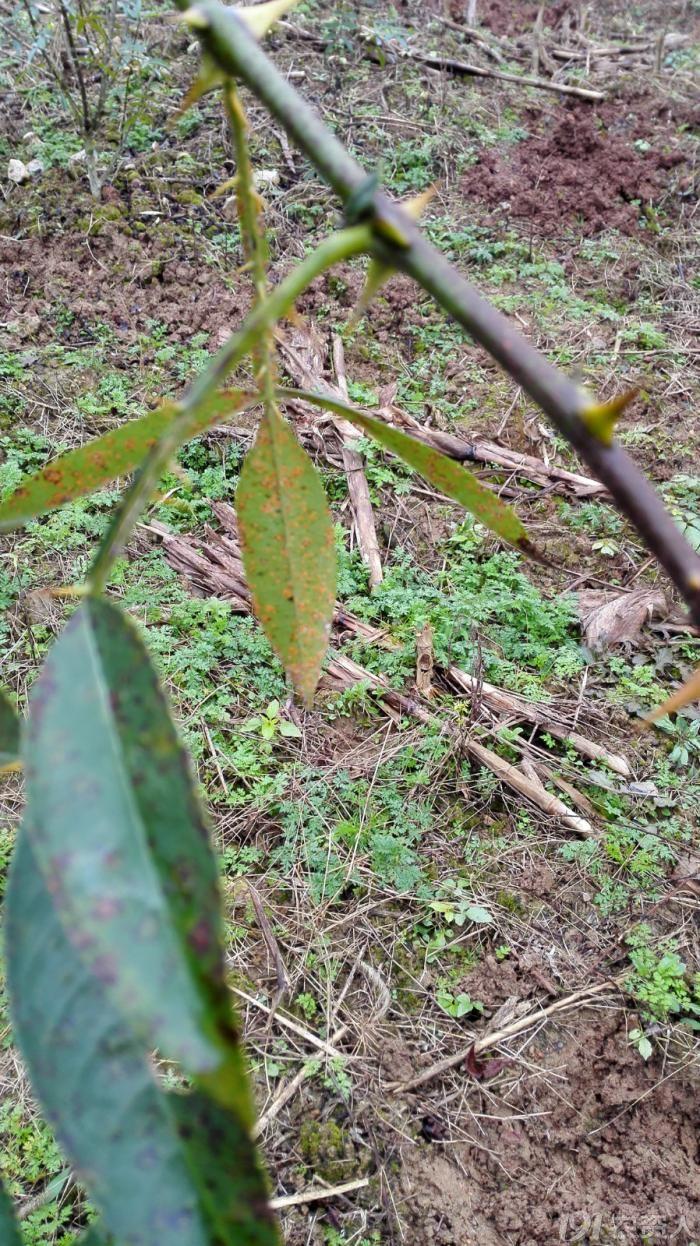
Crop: unknown
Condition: bean_rust